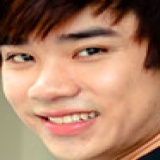
diễn viên Hữu Công